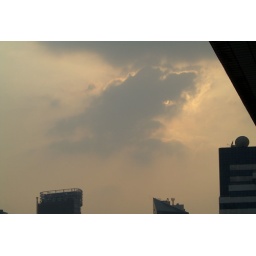
the lion in the sky